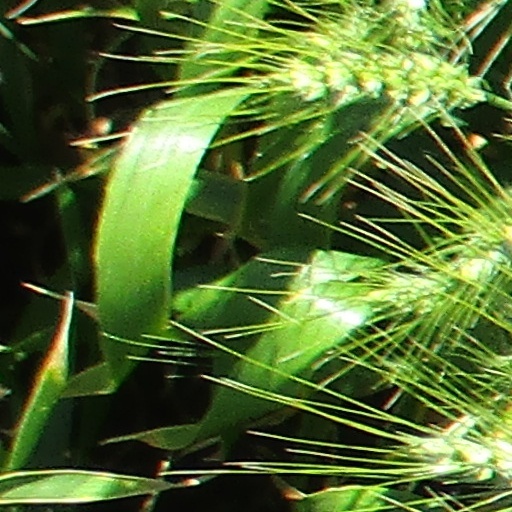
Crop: wheat